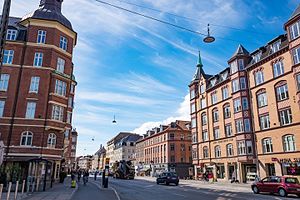
Amagerbrogade
Amagerbrogade.
Amagerbrogade er en hovedfærdselsåre på Amager. Gaden starter ved Christmas Møllers Plads, hvor Torvegade bliver til Amagerbrogade, og slutter ved kommunegrænsen cirka 500 meter efter Sundbyvester Plads, hvor den bliver til Amager Landevej.